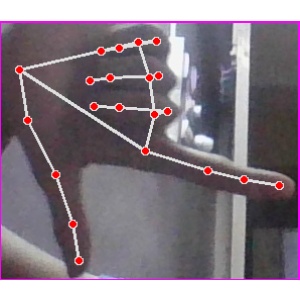
अक्षर: ख